Cunard Line

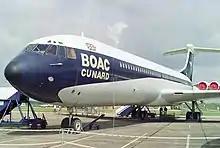
G-ASGC Vickers Super VC10

BOAC countered Eagle's move to establish itself as a full-fledged scheduled transatlantic competitor on its Heathrow–JFK flagship route by forming BOAC-Cunard as a new £30 million joint venture with Cunard. BOAC contributed 70% of the new company's capital and eight Boeing 707s. Cunard Eagle's long-haul scheduled operation – including the two new 707s – was absorbed into BOAC-Cunard before delivery of the second 707, in June 1962. BOAC-Cunard leased any spare aircraft capacity to BOAC to augment the BOAC mainline fleet at peak times. As part of this deal, BOAC-Cunard also bought flying hours from BOAC for using the latter's aircraft in the event of capacity shortfalls. This maximised combined fleet use. The joint fleet use agreement did not cover Cunard Eagle's European scheduled, trooping and charter operations. However, the joint venture was not successful for Cunard and lasted only until 1966, when BOAC bought out Cunard's share. Cunard also sold a majority holding in the remainder of Cunard Eagle back to its founder in 1963.